Addison Gardiner

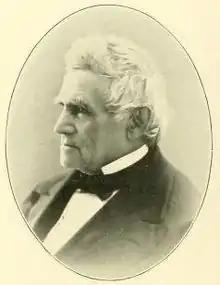
From 1903's "Notable Men of Central New York"

Addison Gardiner (March 19, 1797 – June 5, 1883) was an American lawyer and politician who served as the lieutenant governor of New York from 1845 to 1847 and Chief Judge of the New York Court of Appeals from 1854 to 1855.